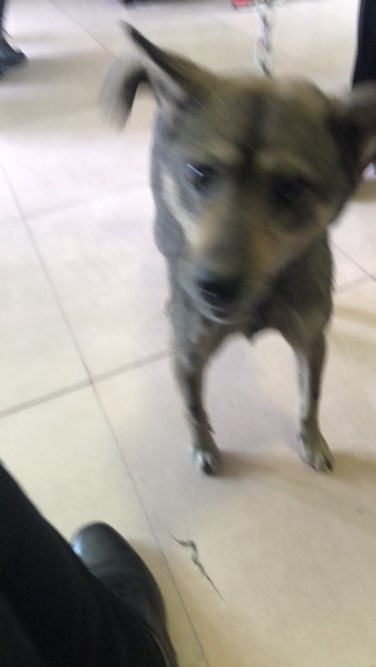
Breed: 3336-n000121-chinese_rural_dog